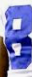
Number: 8